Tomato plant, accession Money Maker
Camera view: vertical (180 deg); turntable rotation: 270 degrees
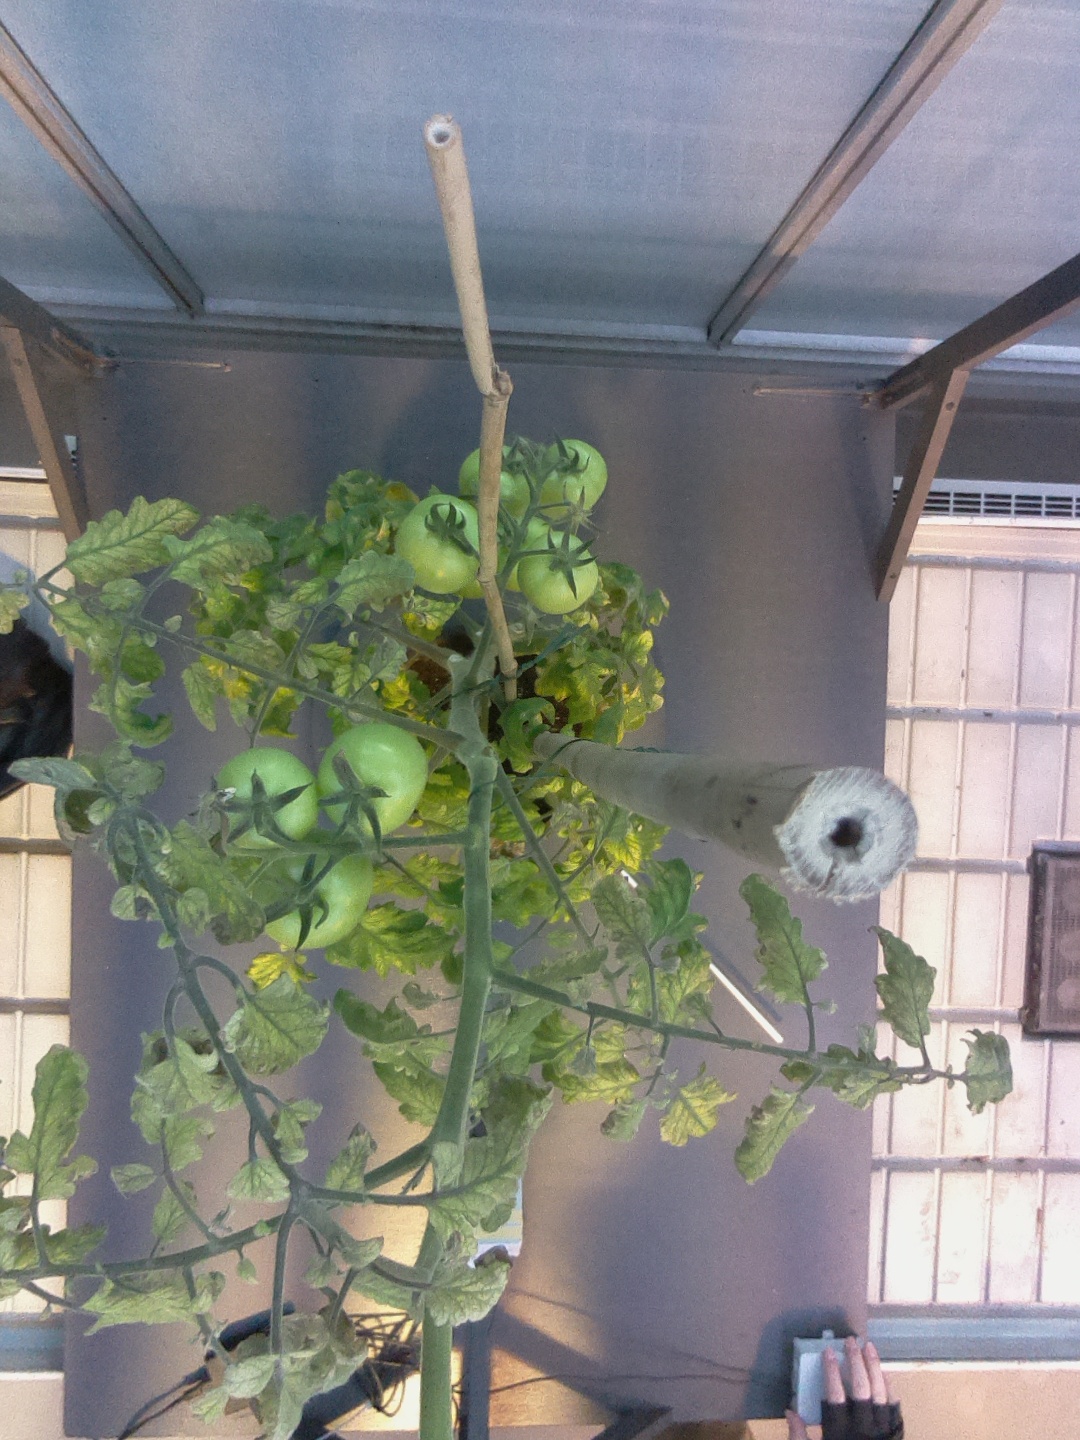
BBCH growth stage 78: 80% -90% of final fruit size